Shedd Aquarium

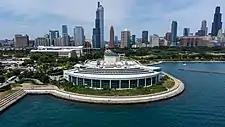
The Abbott Oceanarium exterior

Shedd Aquarium is notable for its architecture. The basic design, by architectural firm Graham, Anderson, Probst & White, is taken from classical Greek architecture, more specifically Beaux Arts, to match the other structures of the Museum Campus. The central aquarium building is octagonal, fronted by Doric columns and a formal staircase and topped by a dome. Aquatic motifs are worked in at every opportunity; tortoise shells, dolphins, octopuses, waves, and even the Trident of Poseidon can be found all over the aquarium's exterior and interior.